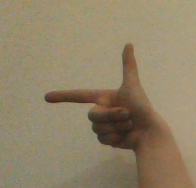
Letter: yaa